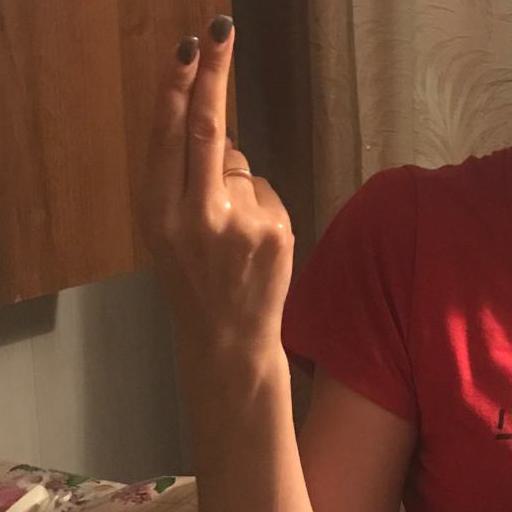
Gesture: two_up_inverted